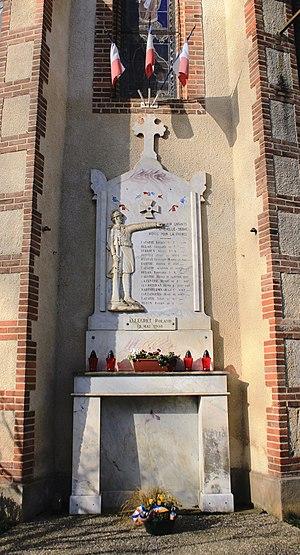
Monument aux morts de Chelle-Debat (Hautes-Pyrénées)
Chelle-Debat est une commune française située dans le département des Hautes-Pyrénées, en région Occitanie.